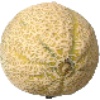
Label: cantaloupe